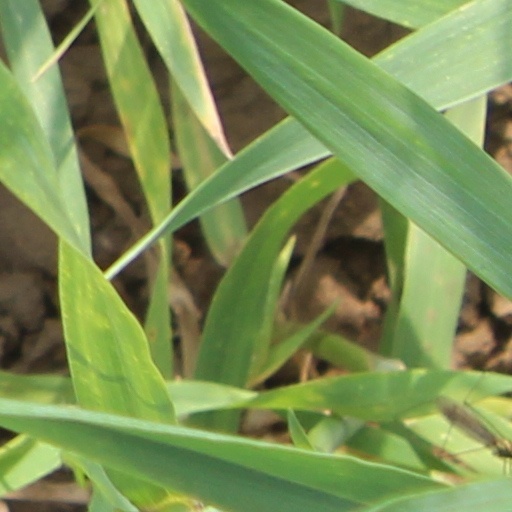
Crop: wheat